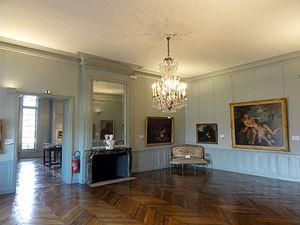
Antichambre.
Meaux est une commune française située dans le département de Seine-et-Marne en région Île-de-France.